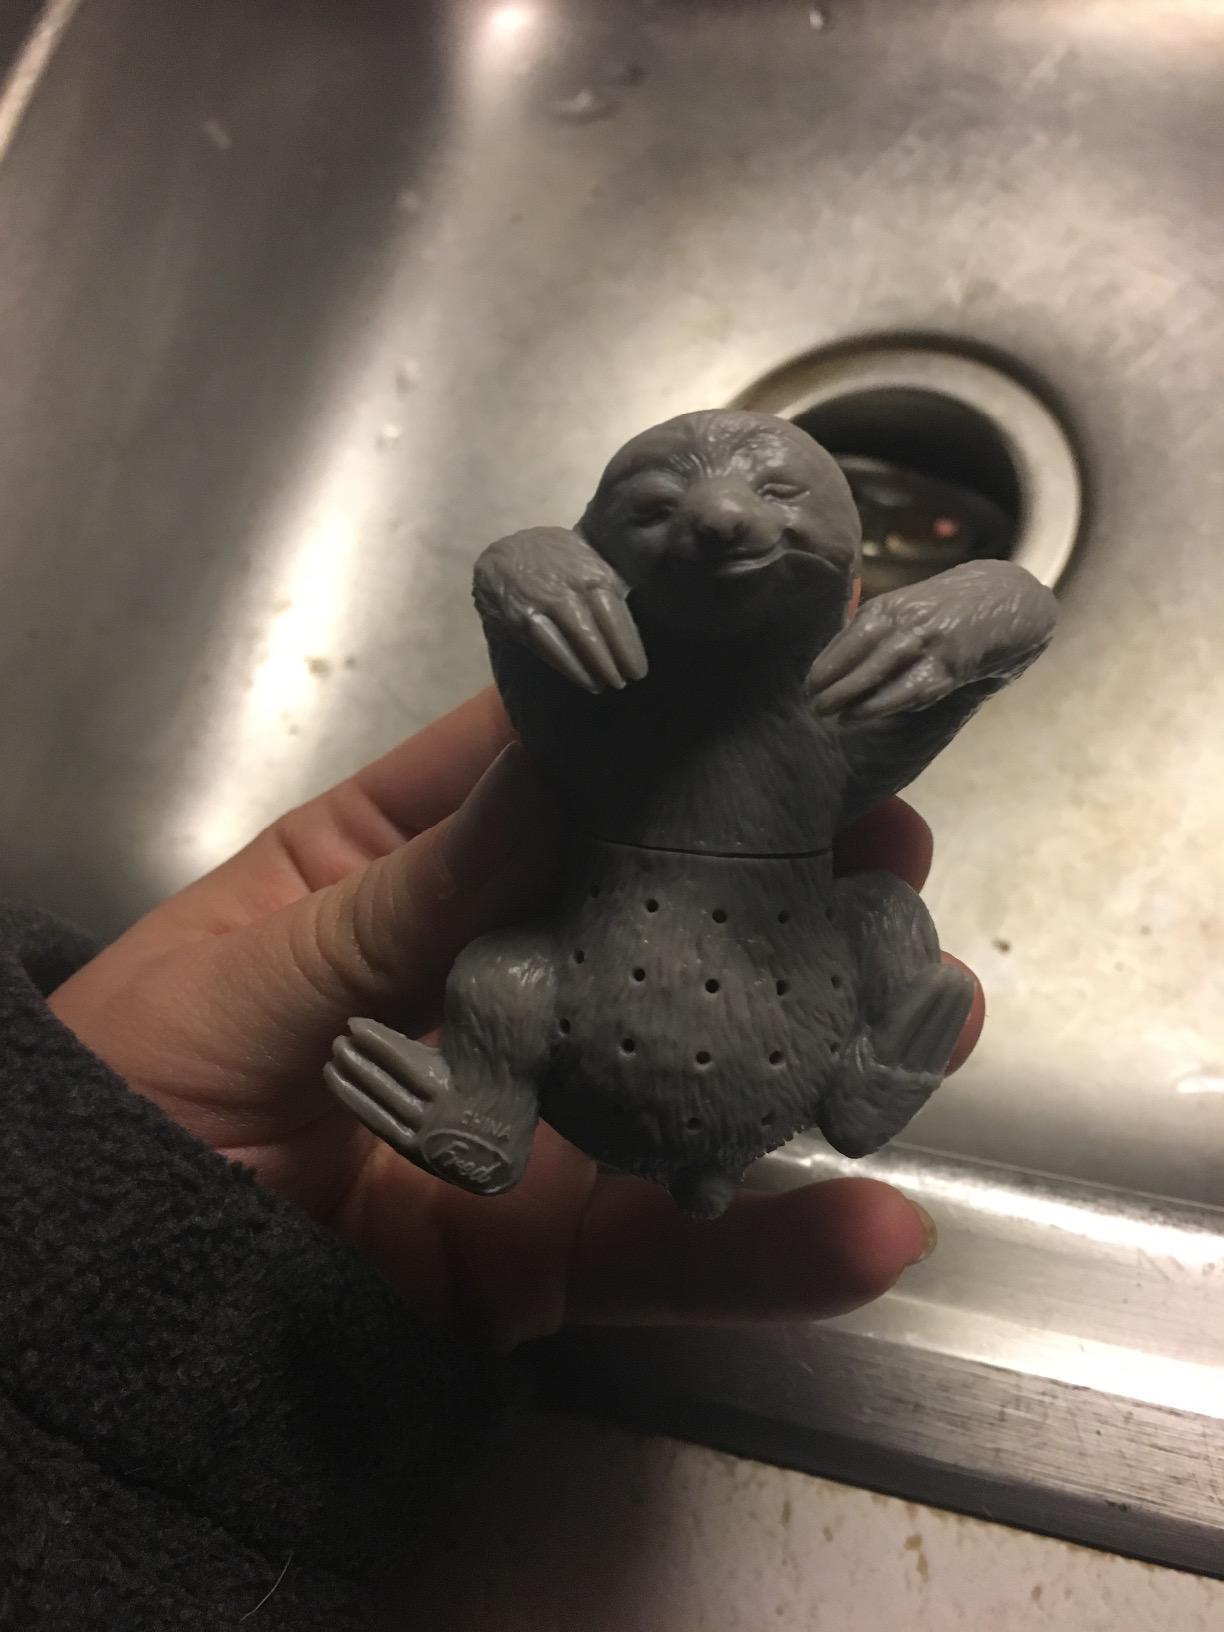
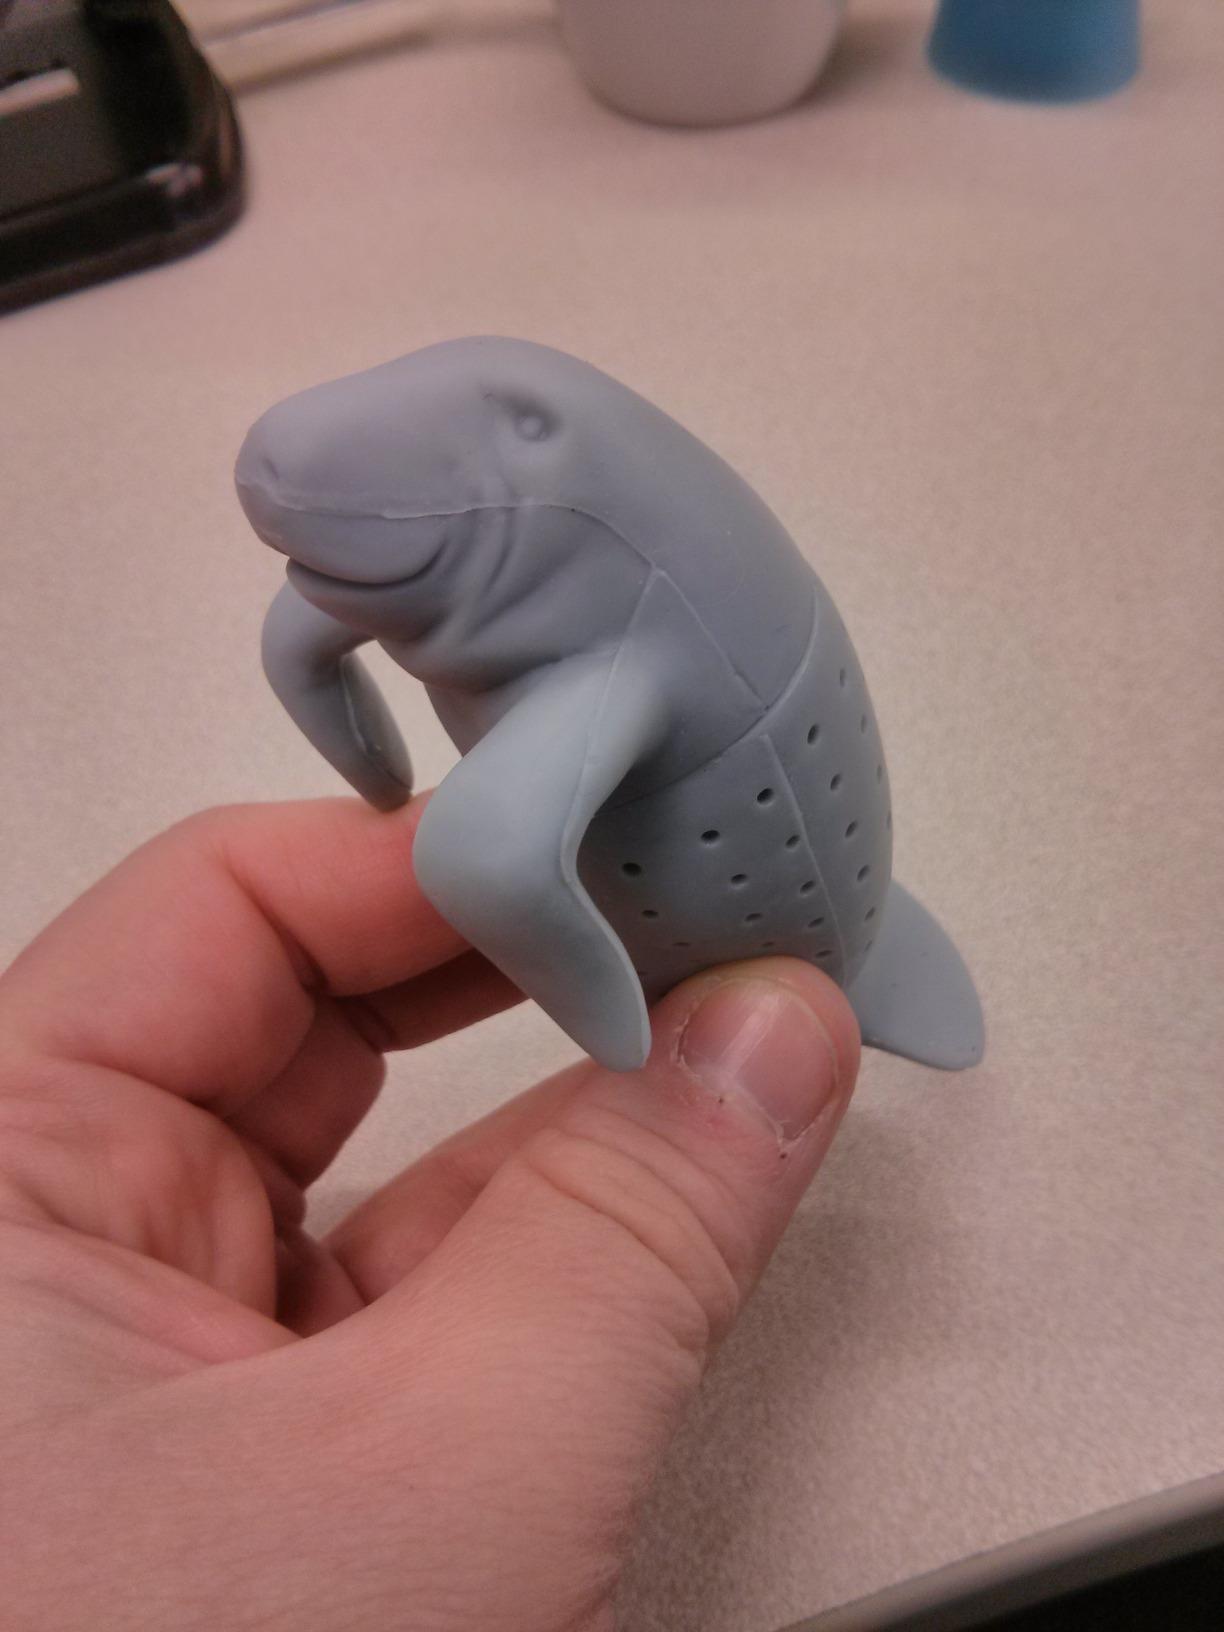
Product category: items_tea
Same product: no